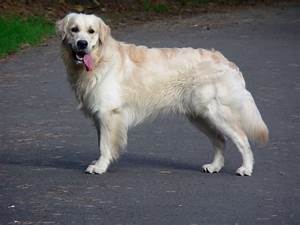
Label: cane